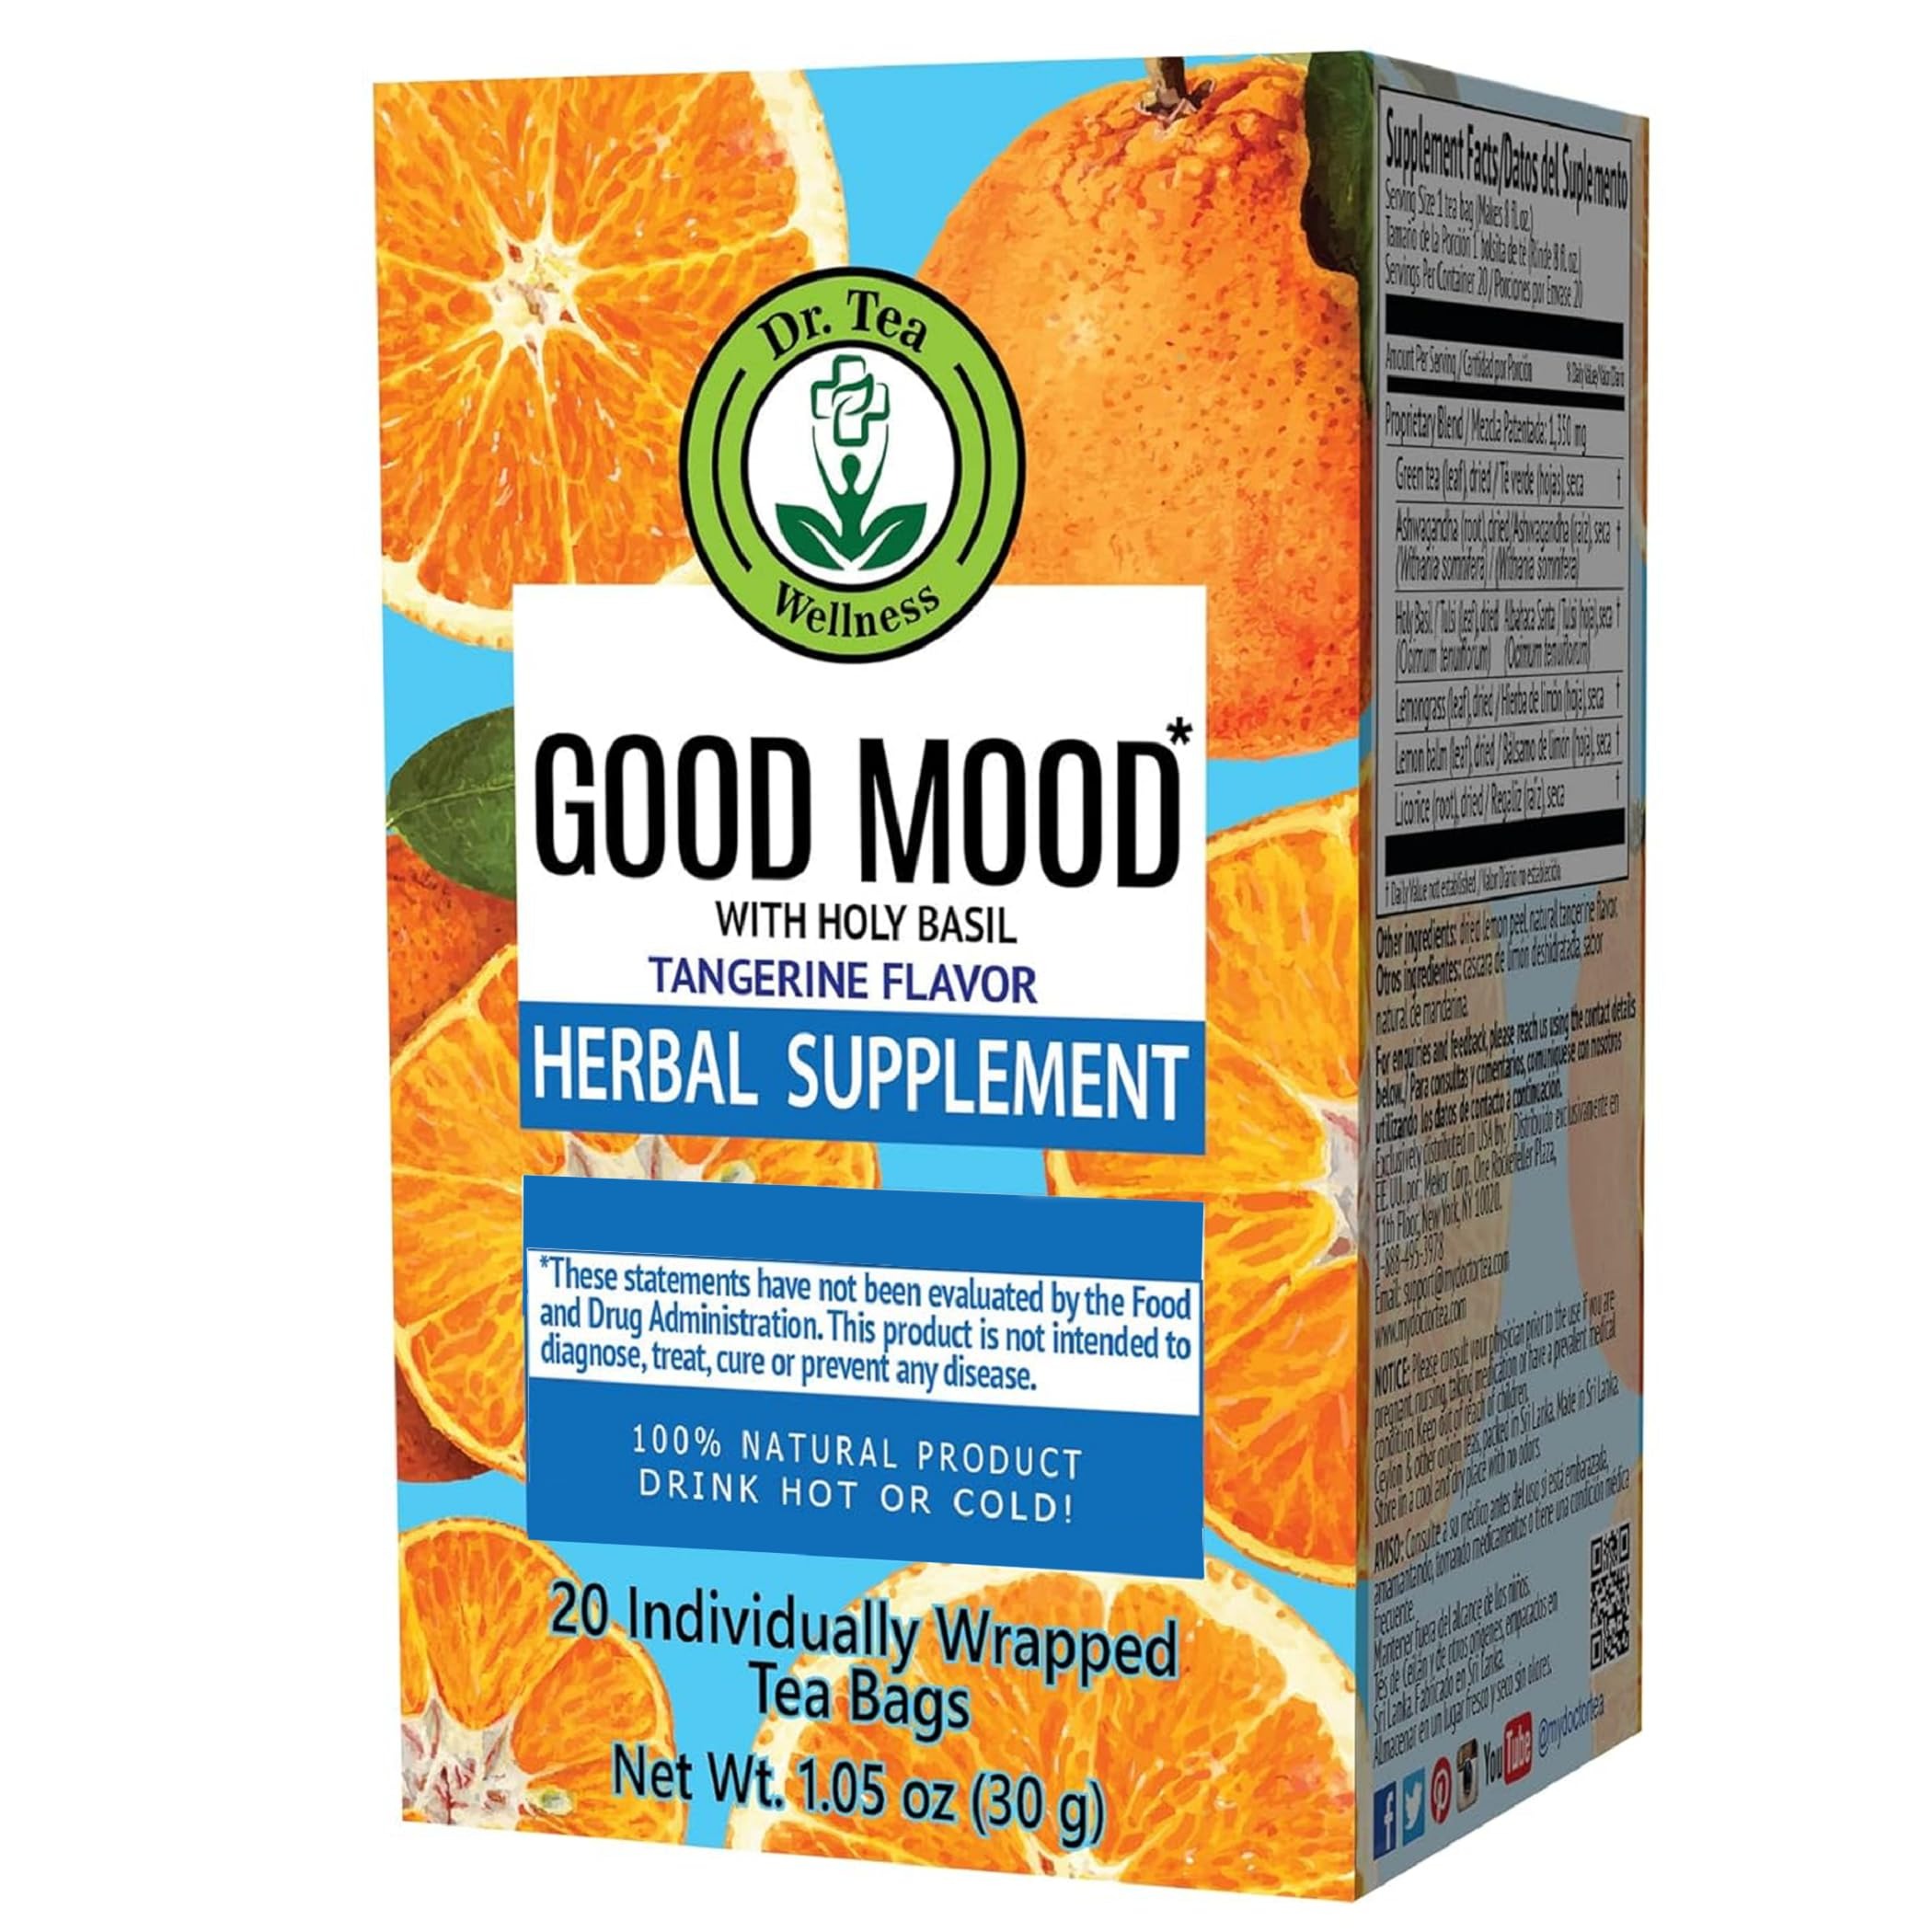
Item Name: Dr. Tea Good Mood Tea with Holy Basil - Tangerine Flavor - 20 Tea Bags
Bullet Point 1: Invigorating Tangerine Flavor: Dive into a vibrant tea experience with the enticing taste of tangerine, complemented by the earthy notes of quality green tea.
Bullet Point 2: Unique Herbal Fusion: Features a rich blend of ingredients, including holy basil leaf, ashwagandha root, and lemongrass leaf.
Bullet Point 3: 20 Premium Tea Bags: Conveniently packed to ensure freshness, delivering a consistent and delightful brew every time.
Bullet Point 4: All-Natural Ingredients: Made with dried lemon peel and natural tangerine flavor, ensuring an authentic and pure tea experience.
Bullet Point 5: Perfect Anytime Tea: Whether it's a morning refresher or an evening wind-down, Dr. Tea's Good Mood blend is your ideal companion.
Value: 20.0
Unit: Count

Price: 7.54